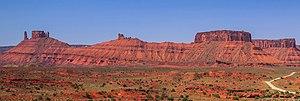
The Rectory est un sommet culminant à 2 001 mètres d'altitude dans le comté de Grand, dans l'Utah, aux États-Unis. Il est situé à Castle Valley, près de la ville de Moab. La formation rocheuse, constituée de grès, rappelle le site de Monument Valley, situé lui aussi dans la même région géologique. Le ruissellement des précipitations de The Rectory se déverse dans le fleuve Colorado voisin. Les piliers Priest et Nuns sont immédiatement au nord et font partie de la formation rocheuse. Plus au nord-ouest il est relié par une crête à la formation The Convent, avec une tour rocheuse appelée Sister Superior entre les deux. Les noms religieux de ces formations rocheuses sont dues aux pionniers Mormons qui s'installèrent dans l'Utah au XIXᵉ siècle.